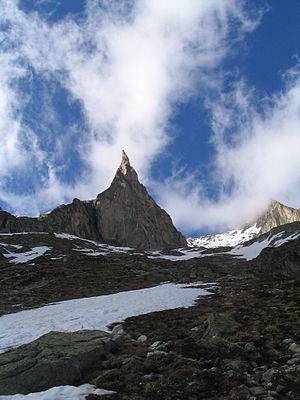
Aiguille de la Dibona fin mai 2006
Angelo Dibona, né le 7 avril 1879, à Cortina d'Ampezzo et mort dans la même ville le 21 avril 1956, est un alpiniste et guide de haute montagne autrichien puis italien à la suite de la Première Guerre mondiale.
L'aiguille Dibona est une aiguille culminant à 3 131 m d'altitude dans le massif des Écrins, au cœur du massif du Soreiller, très appréciée par les grimpeurs. Sa forme caractéristique, sa facilité d'accès et la qualité exceptionnelle de son granite ont conduit les grimpeurs à y tracer de nombreux itinéraires qui sont parmi les plus populaires du massif des Écrins.